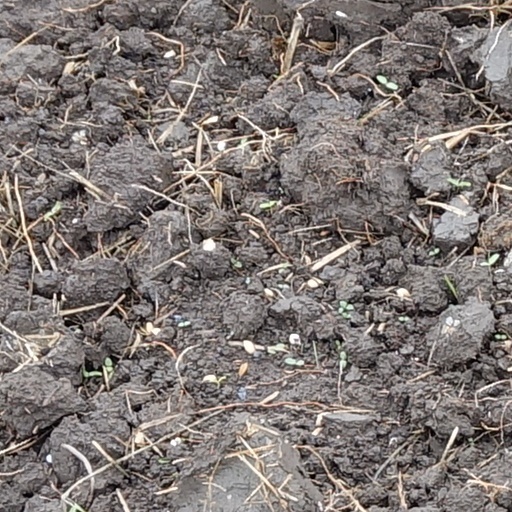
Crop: wheat